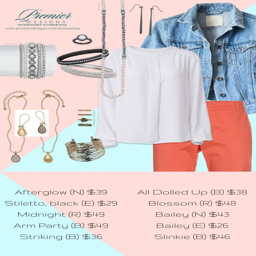
create a look that is easy to pull together with premier designs jewelry !